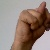
The image shows a hand gesture representing the letter 'N' in Indian Sign Language.